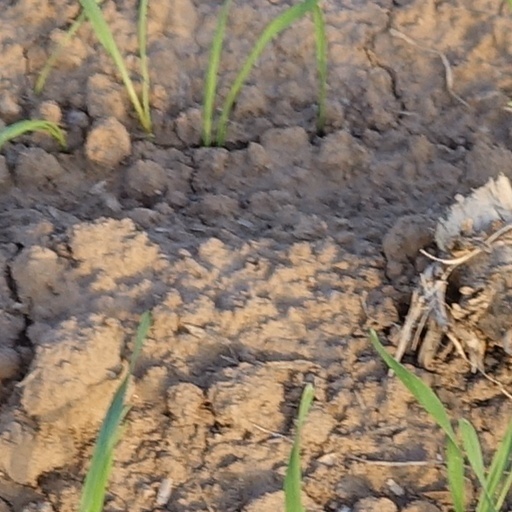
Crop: wheat